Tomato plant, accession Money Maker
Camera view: bottom (45 deg); turntable rotation: 30 degrees
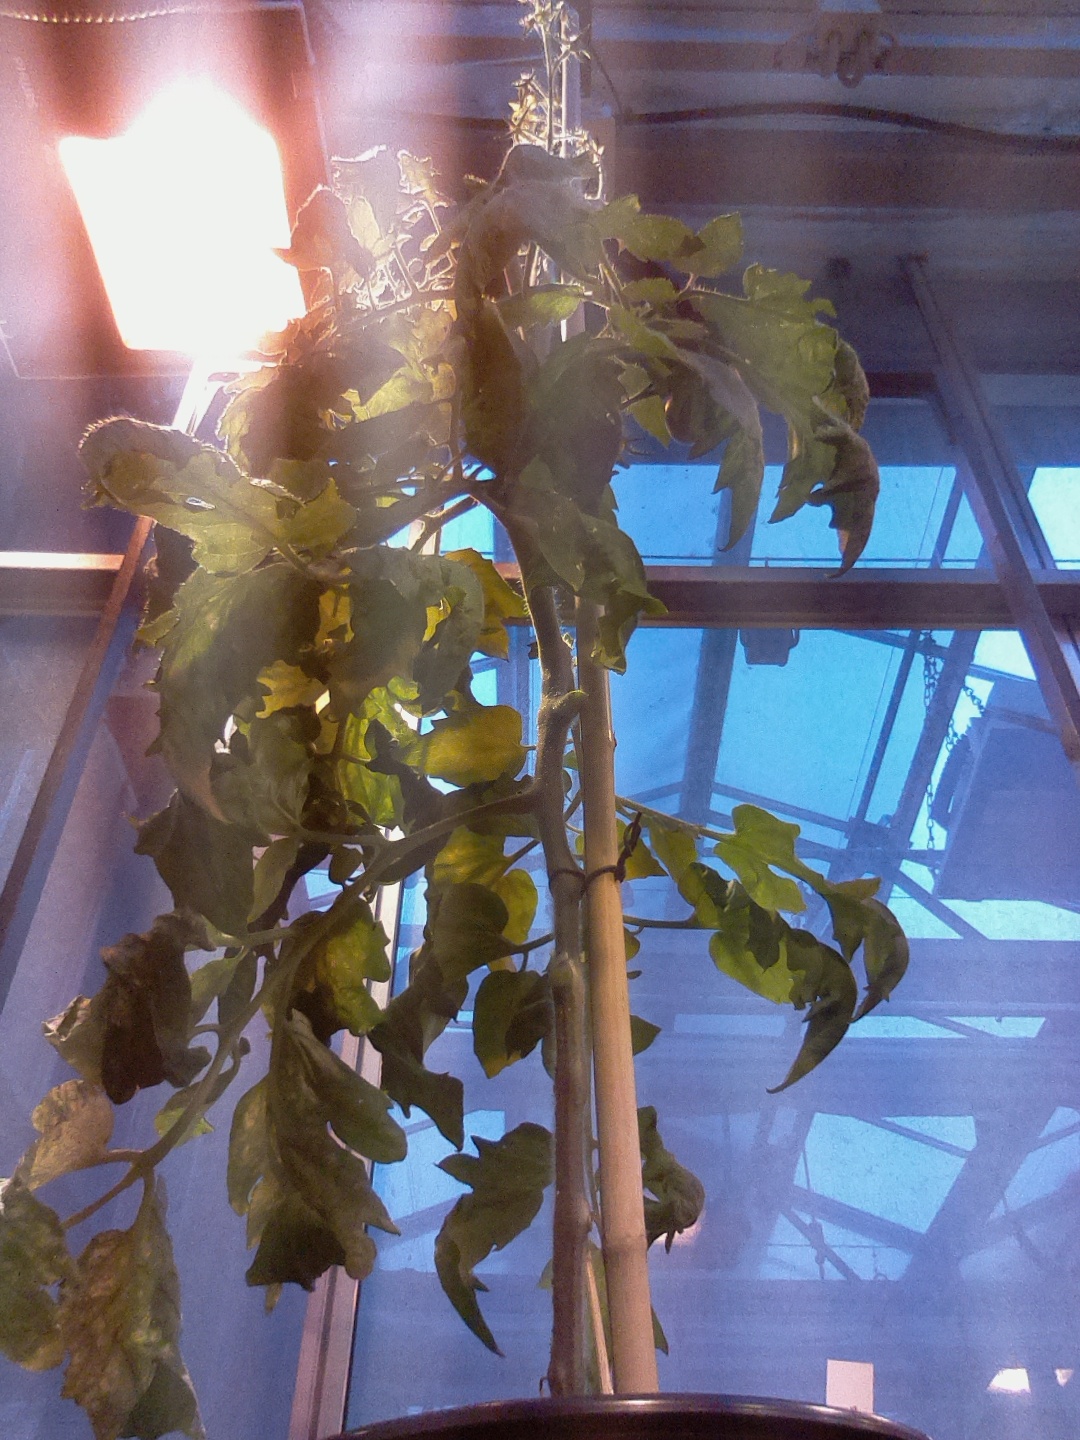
BBCH growth stage 73: 30%-40% of final fruit size